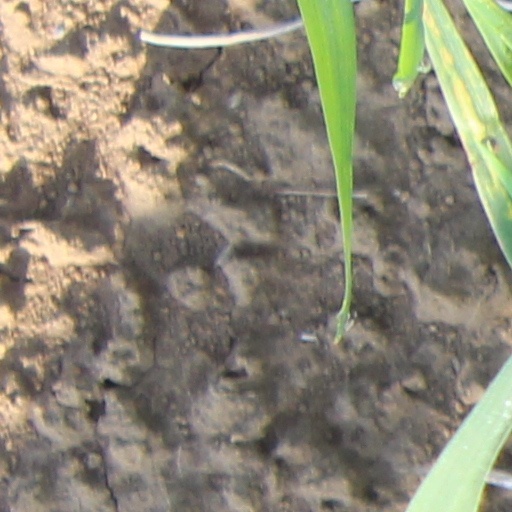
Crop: wheat